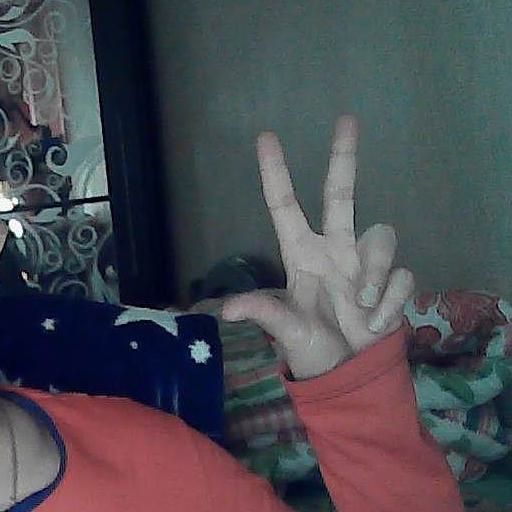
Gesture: three2